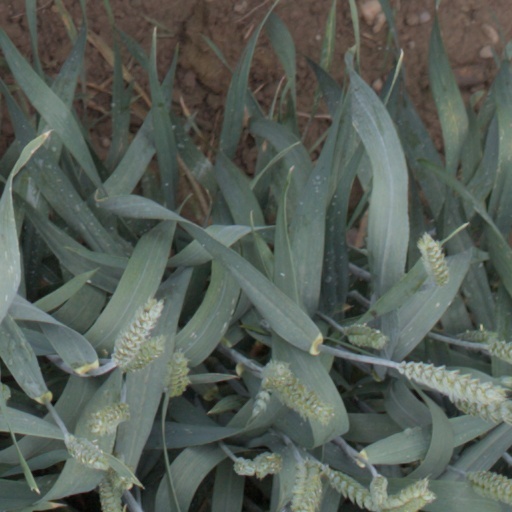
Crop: wheat